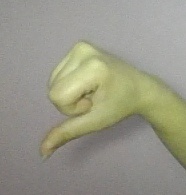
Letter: waw